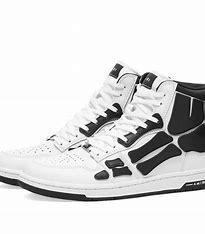
Brand: Amiri
Model: Skel Top